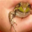
Label: frog